Carpenter ant

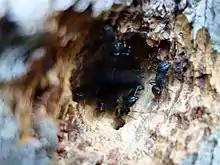
Carpenter ants in a tree

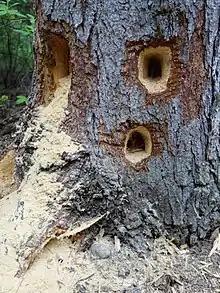
Pileated Woodpecker holes in a tree occupied by carpenter ants

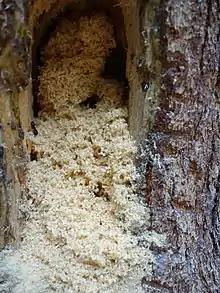
Sawdust like shavings from carpenter ants

Carpenter ants work to build the nests that house eggs in environments with usually high humidity due to their sensitivity to environmental humidity. These nests are called primary nests. Satellite nests are constructed once the primary nest is established and has begun to mature. Residents of satellite nests include older larvae, pupae, and some winged individuals, such as male ants (drones), or future queen ants. Only eggs, the newly hatched larvae, workers, and the queen reside in the primary nests. As satellite nests do not have environmentally sensitive eggs, the ants can construct them in rather diverse locations that can actually be relatively dry. Some species, like "Camponotus vagus", build the nest in a dry place, usually in wood.